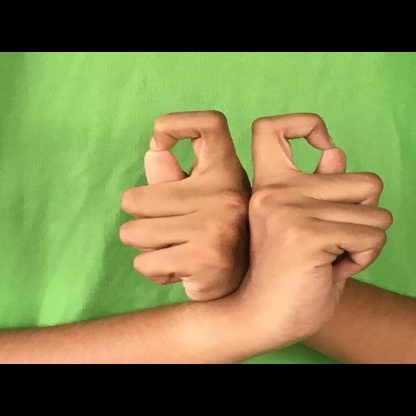
Mudra: Berunda